William C. Frazer

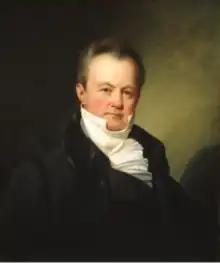
portrait by Jacob Eichholtz, 1835

William Clark Frazer (1776October 18, 1838) was an American lawyer and judge. He was a prominent lawyer in Lancaster, Pennsylvania, and was one of the first judges appointed to the Supreme Court of the Wisconsin Territory when it was established in 1836.